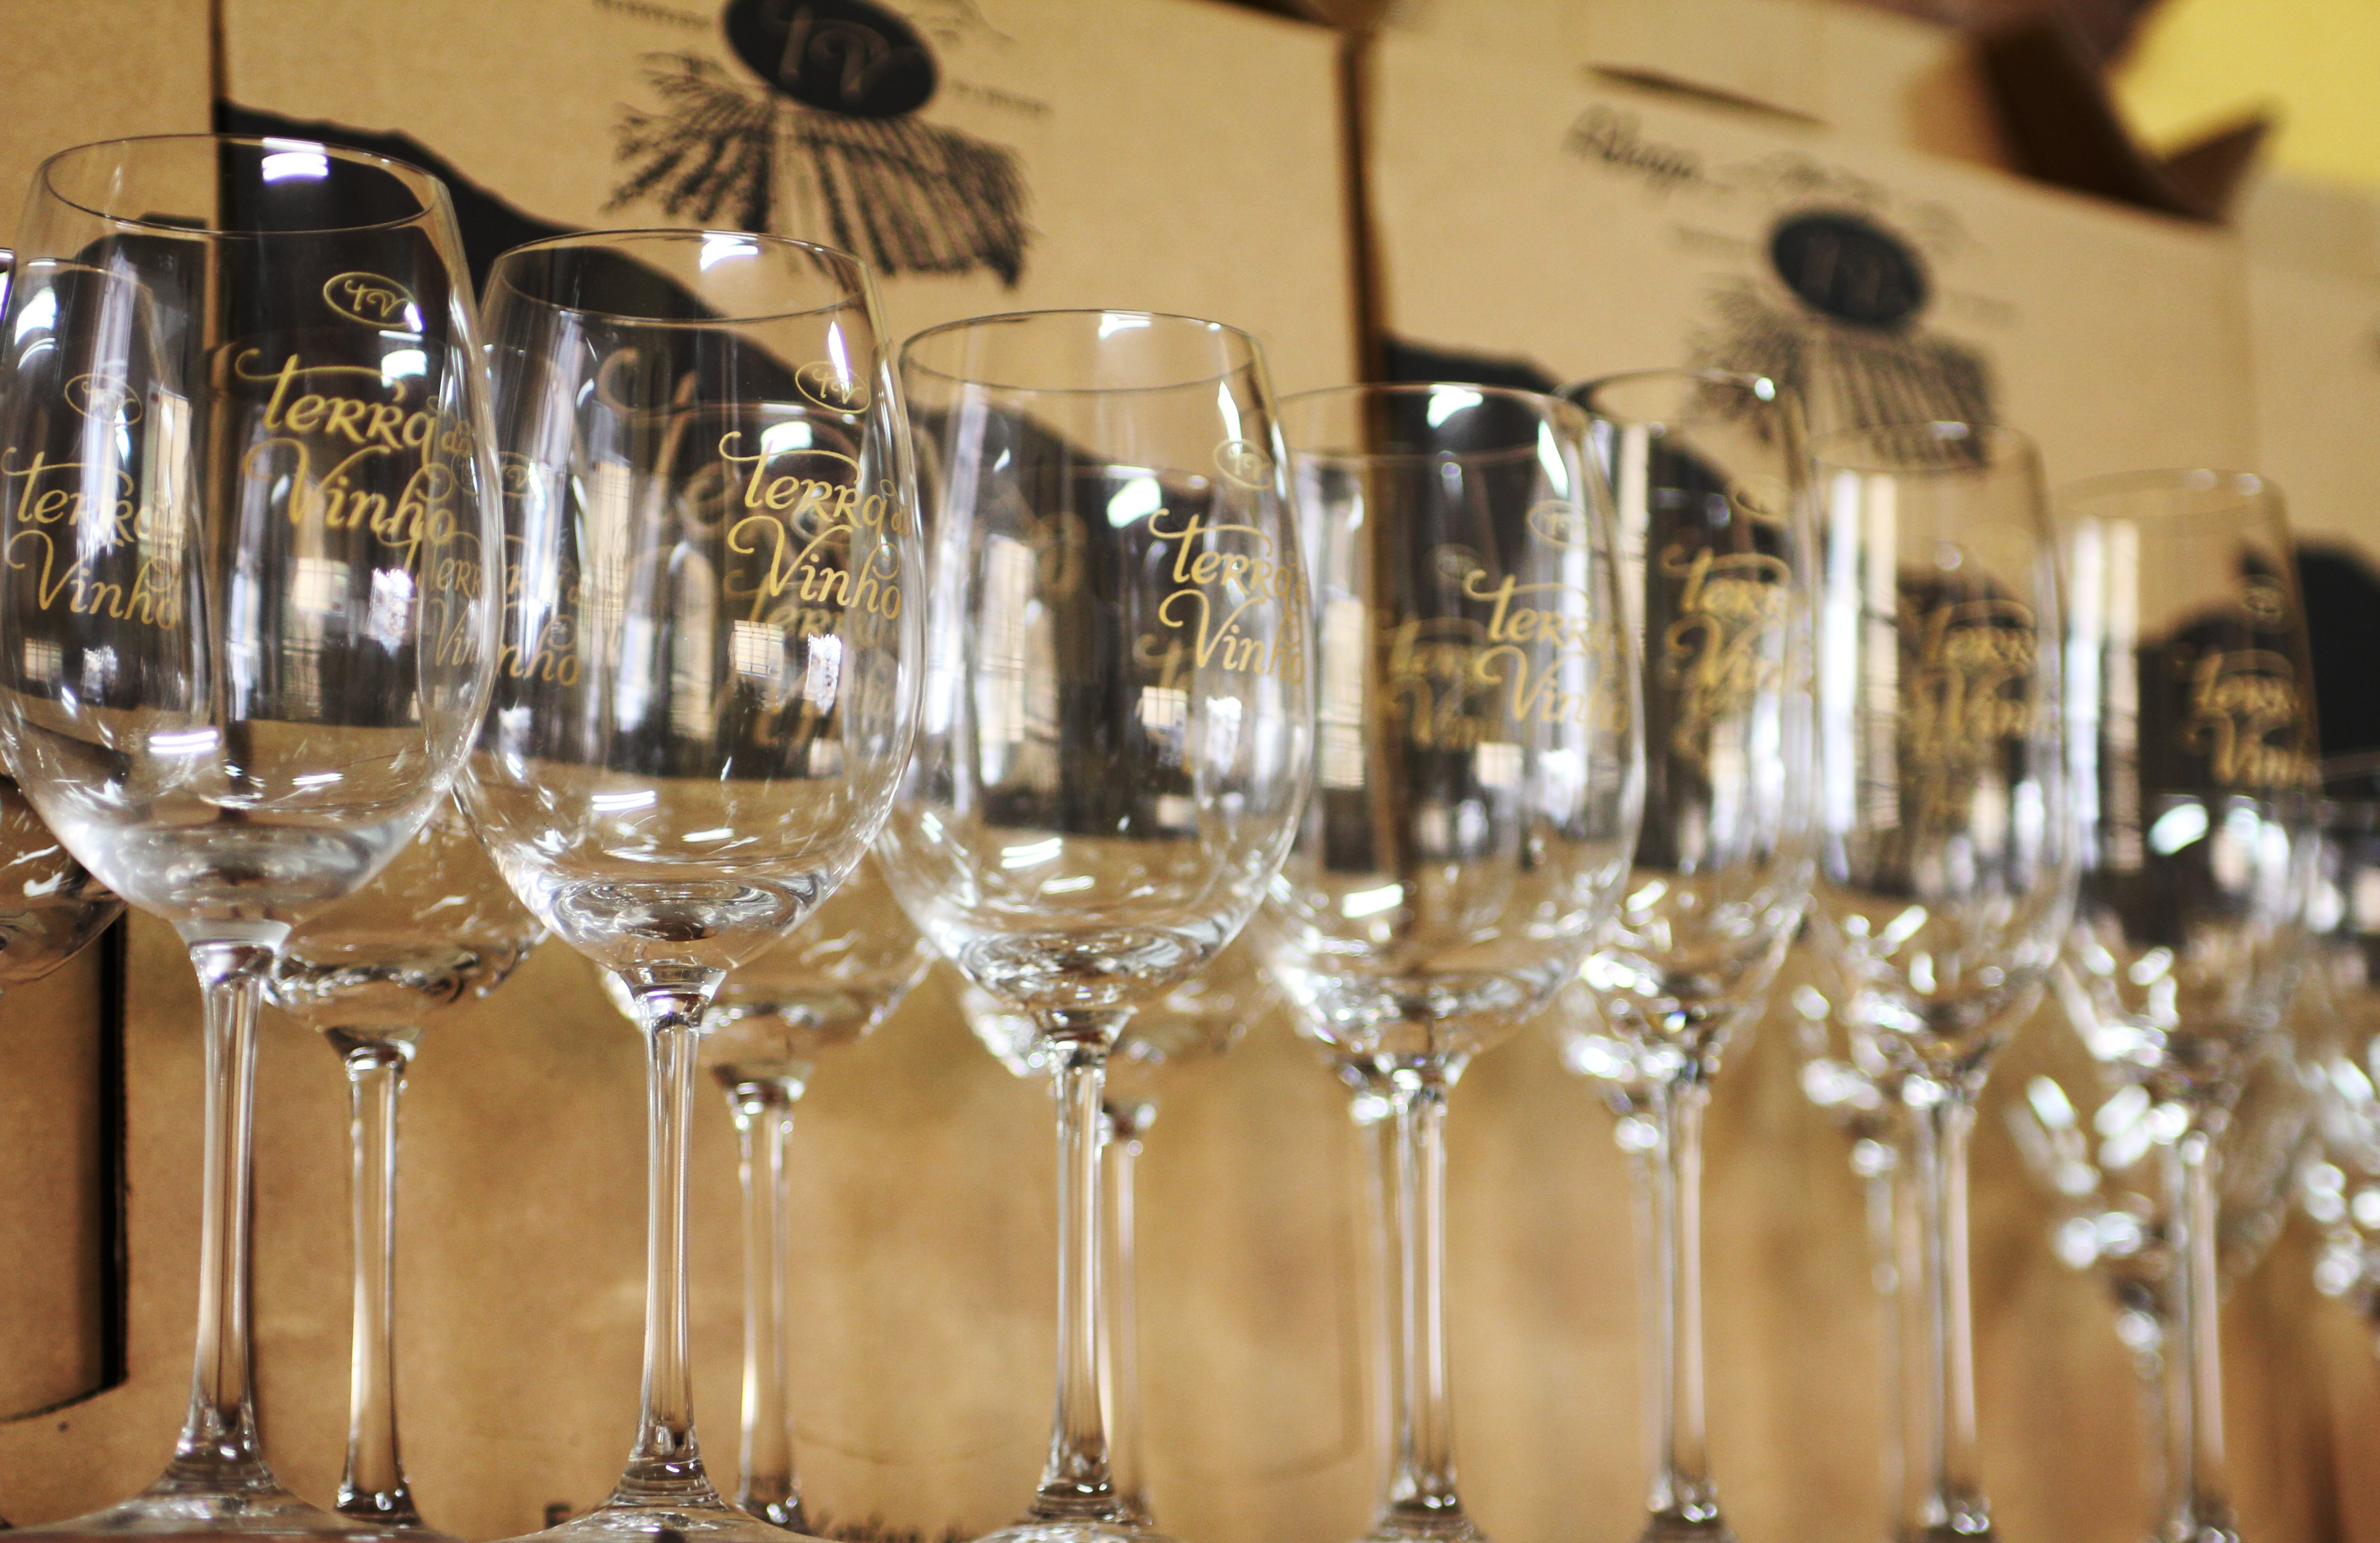
wine, glass, restaurant, bowl, drink, lighting, wine glass, champagne, glass of wine, stemware, alcoholic beverage, centrepiece, distilled beverage, drinkware, champagne stemware